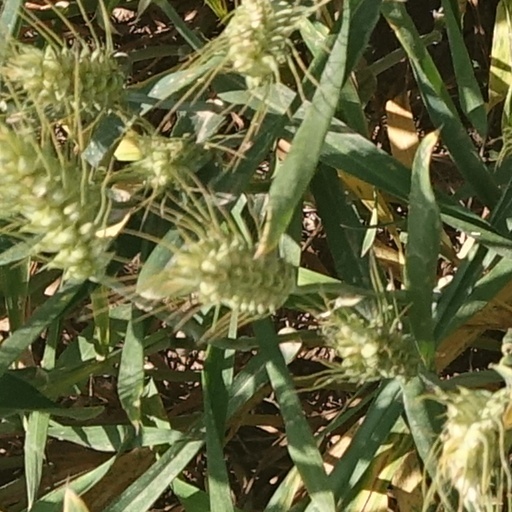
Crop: wheat